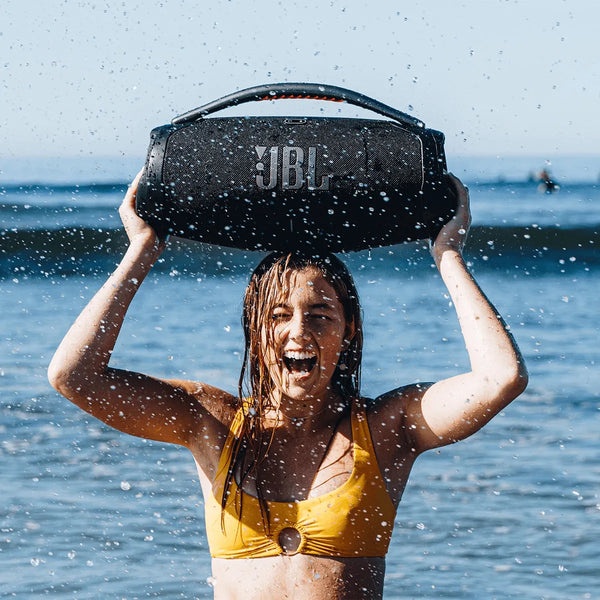
¡POTENCIA Y SONIDO IMBATIBLES! ¡El JBL BOOMBOX 3 HA LLEGADO! 🔊🛒
Oferta para los 50 primeros compradores: ¡Unos auriculares JBL de regalo!
Brand: Borcelle Fashion
Category: Electronics > Audio > Audio Players & Recorders > Boomboxes